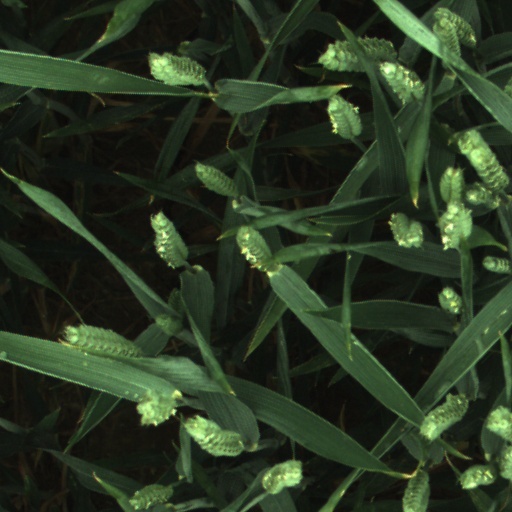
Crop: wheat